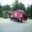
Label: truck